Waffle-iron filter

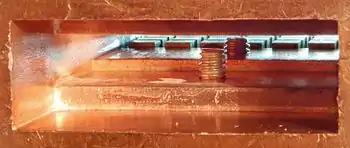
Waffle-iron filter with two-section matching transformer (with a tuning-screw in each section). There is similar transformer on the other side of the waffle-iron section.

Another design approach, particularly suitable for CAD because it is a numerical method, is to decompose the filter into a number of finite elements. These elements are a large number of simple steps and ridges. A number of methods are available to analyse the individual elements. The mode matching technique expands the field equations of the element into a series of eigenfunctions and then for each mode "matches" the field at the interface between elements. The Galerkin method expands the field equations into polynomial functions such as Gegenbauer polynomials or Chebyshev polynomials. These methods can be mixed according to what is convenient for a particular type of element. Whichever analysis method is used, the final output needed is the scattering parameters matrix for each element. The overall filter response is then found from the combined scattering matrix of all the individual element matrices. This method is analytic rather than synthetic, that is, a trial design must first exist in order to be analysed unlike synthesis methods where the starting point is a prescribed transfer function from which a design is synthesised.